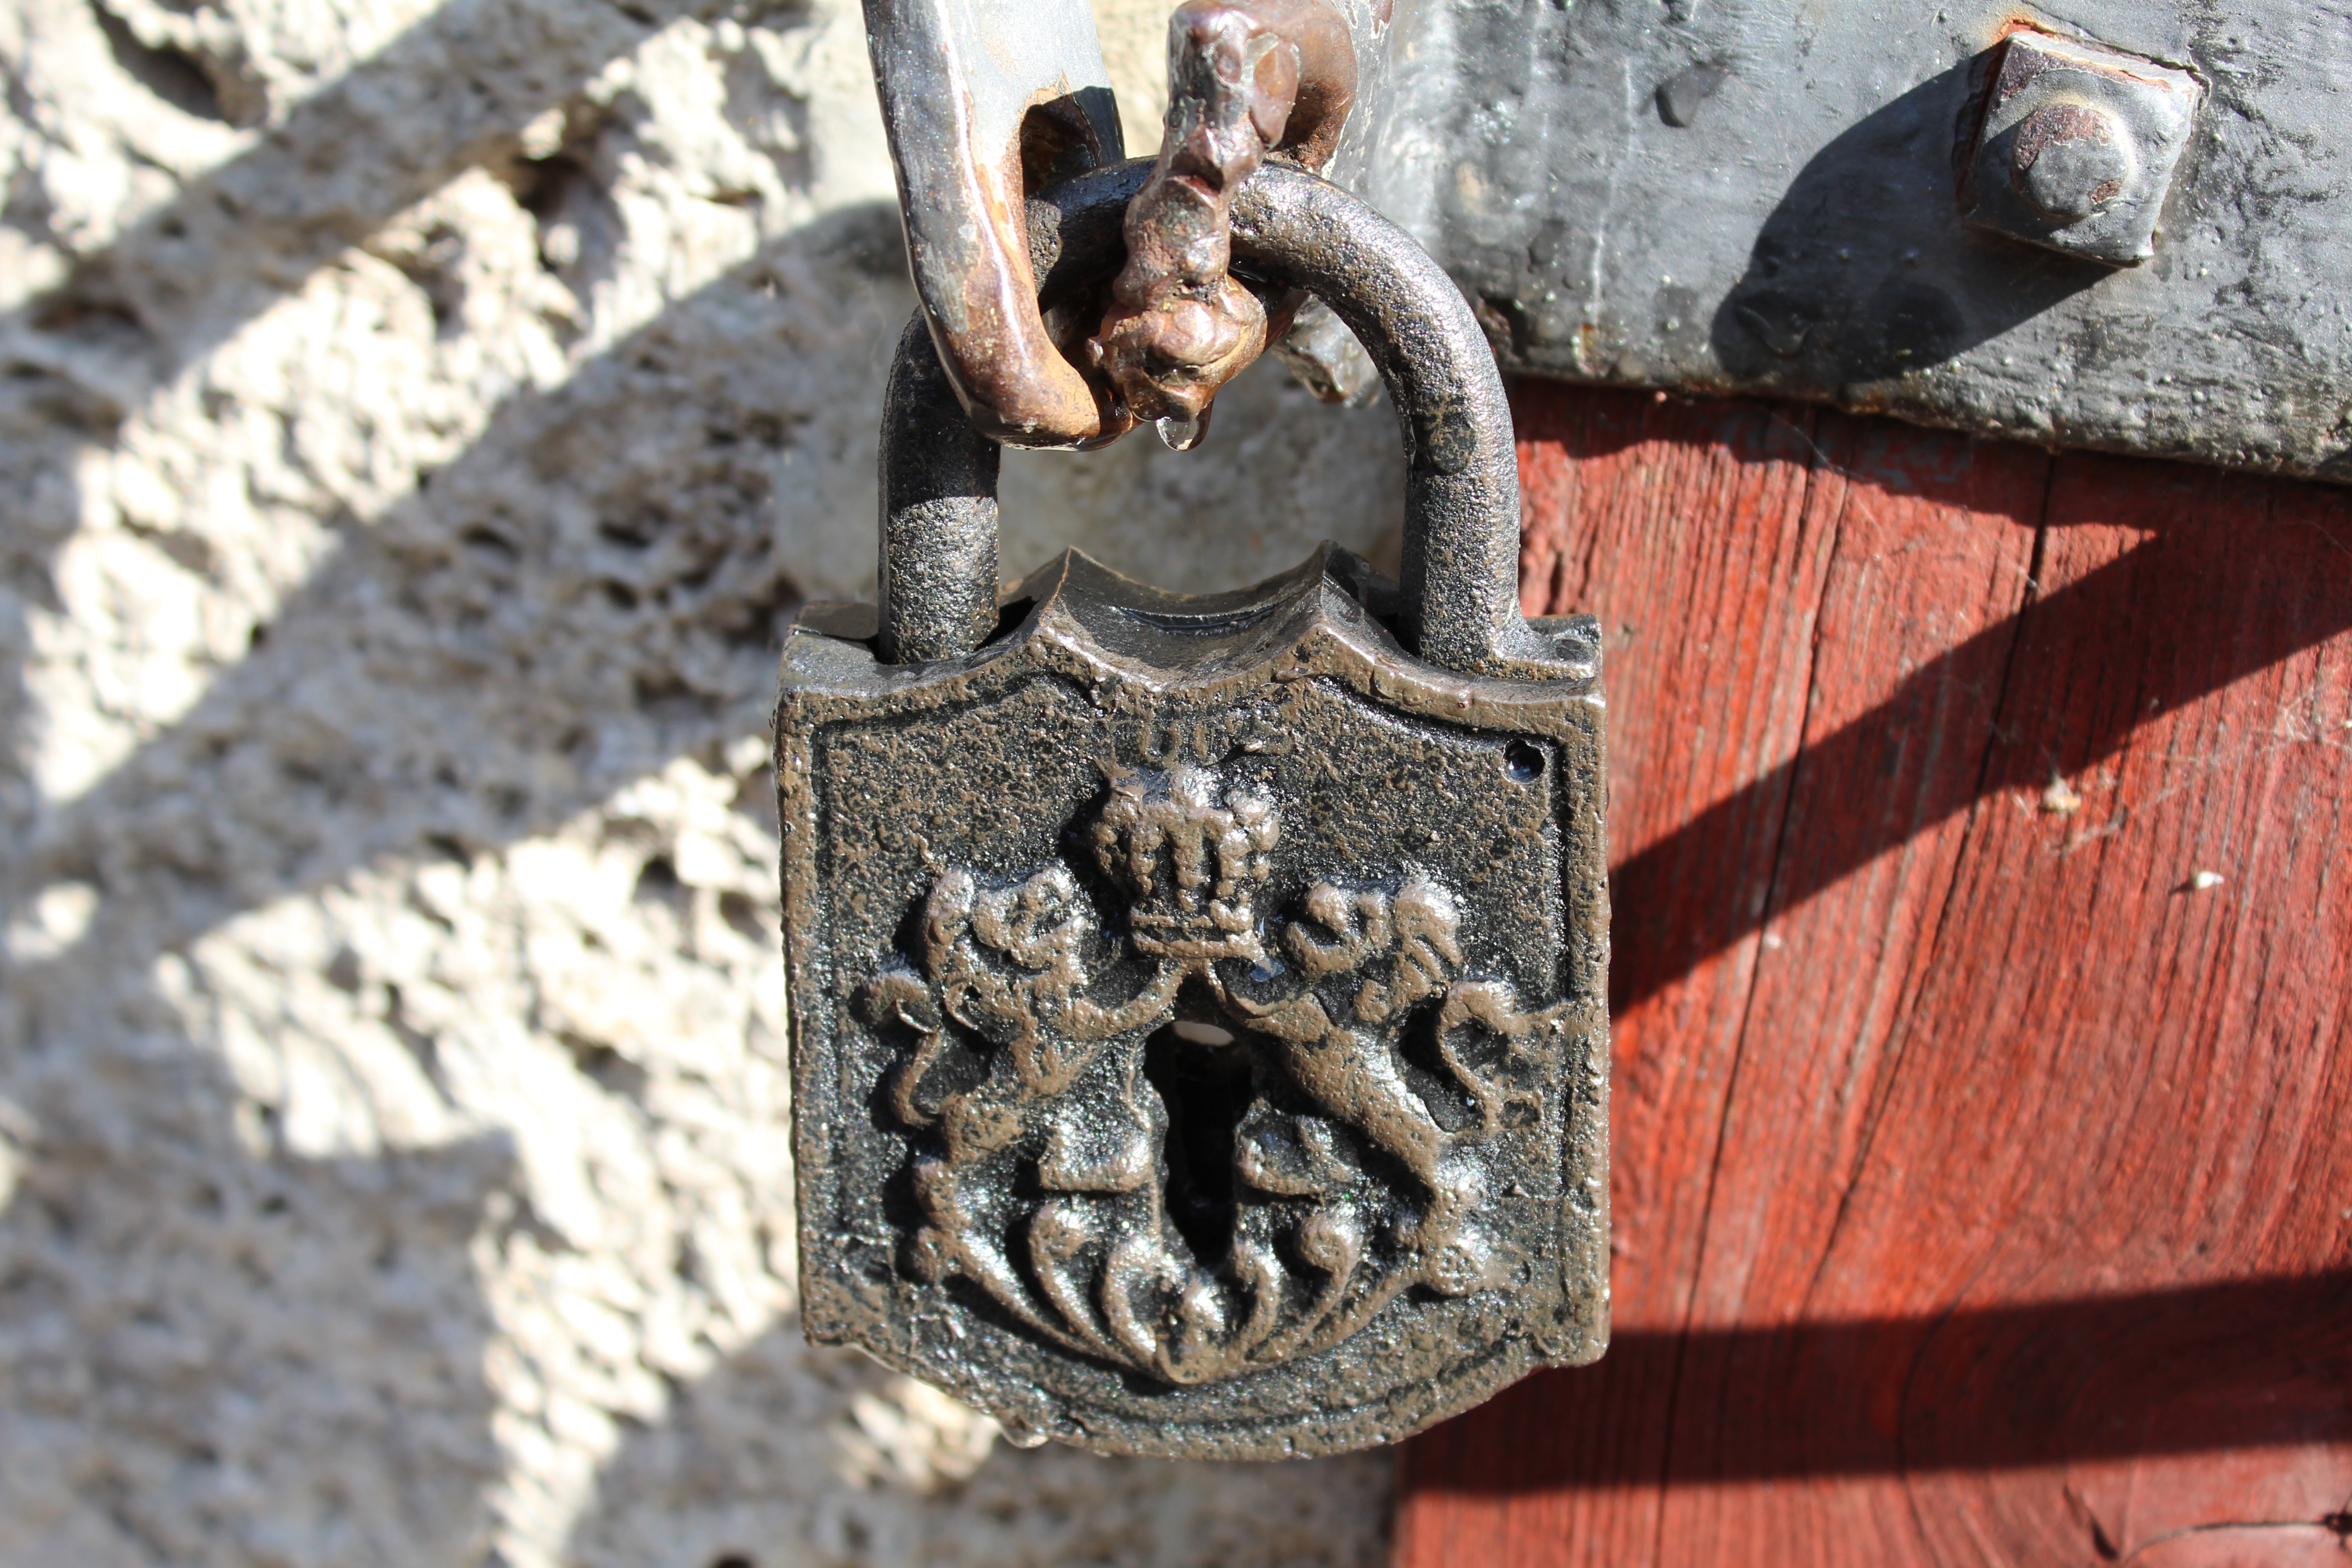
old, monument, statue, castle, padlock, sculpture, art, temple, iron, carving, ancient history